François Coty

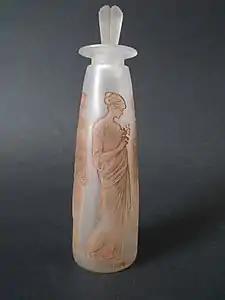
Perfume bottle, Lalique for Ambre Antique.

Coty recognized that an attractive bottle was essential to a perfume's success. Though "La Rose" came in a Baccarat bottle, Coty's most famous collaboration was with the great ceramist and jeweler René Lalique. Lalique designed the bottles for Coty's early scents, such as "Ambre Antique" and "L'Origan", which became bestsellers. He also designed the labels for Coty perfume, which were printed on a gold background with raised lettering. Lalique's designs for Coty were in the Art Nouveau style that was prevalent in the period, and incorporated classic Art Nouveau themes such as nature, flowers, and female figures.